Isabella Breviary

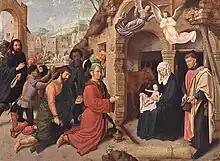
Gerard David, Adoration of the Magi, München, Alte Pinakothek, inv. no. 715)

When Gustav Friedrich Waagen studied the book for the first time in 1838, he already noted that four of the miniatures were of an exceptional quality: the miniature with the nativity scene at f29r, the Adoration of the Magi on f41r, St. Barbara on f297r and John on Patmos on f309r. Waagen knew very well the Adoration of the Magi kept in the Alte Pinakothek in Munich and attributed to Gerard David but he did not attribute the very similar miniature in the Isabella Breviary to David, but in his opinion, the four miniatures were of the same hand. Recent research attributes these miniatures to Gerard David but the discussion between scholars about this attribution is ongoing. The similarity in composition between the miniature and the painting is striking, but the miniature can of course be painted by another miniaturist who based his composition on the work of David. In any case it is recognised more and more that Gerard David played an important role in the late miniature art in Flanders.